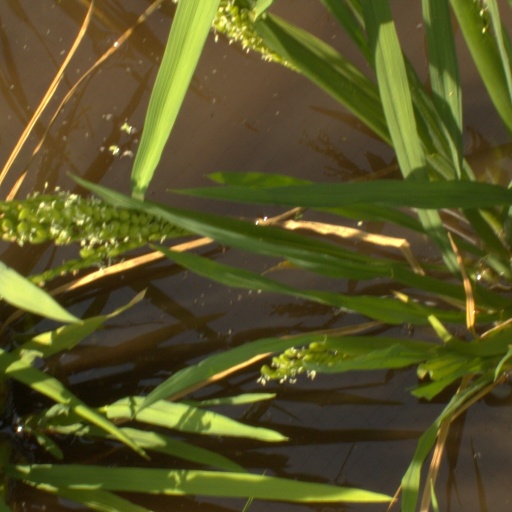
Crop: rice